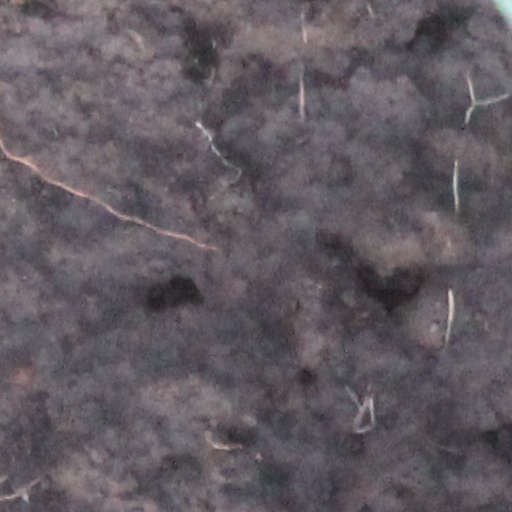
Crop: wheat